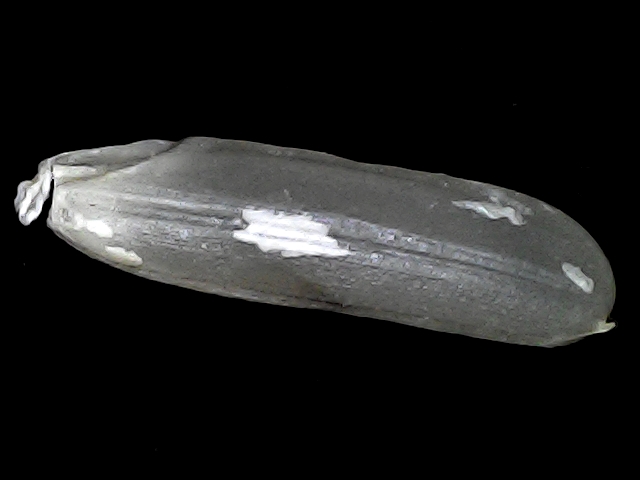
Rice variety: BRRI102